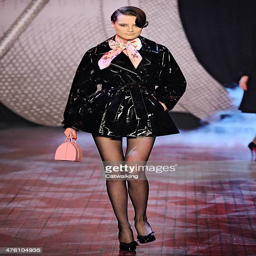
a model walks the runway at the winter fashion show during event